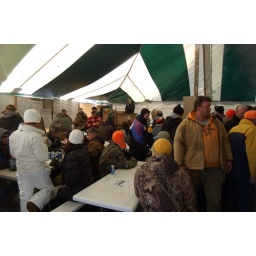
Prizes posted on the board to the left, with podium front and center and tally table with drawing in back ground